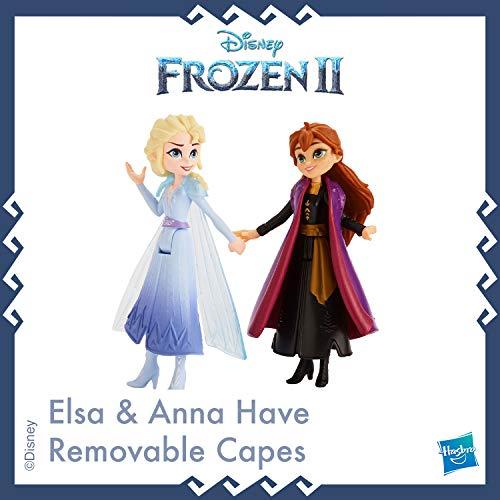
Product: Disney Frozen Adventure Collection, 5 Small Dolls from Frozen 2, Anna, Elsa, Kristoff, Sven, Olaf, & Gale Accessory
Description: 5 Frozen dolls in one pack: The frozen adventure collection includes an Anna doll, Elsa doll, Kristoff doll, Sven doll, Olaf doll, and gale wind accessory.
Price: $10.49 $ 10 . 49
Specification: ProductDimensions:2.2x13x11inches|ItemWeight:1.25pounds|ShippingWeight:1.25pounds|ASIN:B07MSVW3MC|Itemmodelnumber:E5497|Manufacturerrecommendedage:3yearsandup